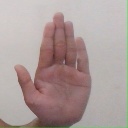
अक्षर: ध